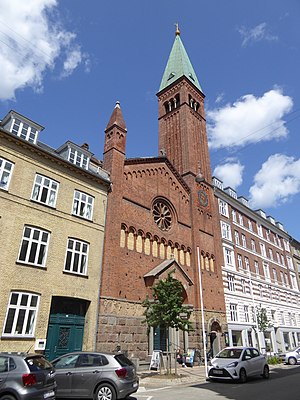
Nazaret Kirke
Nazaret Kirke
Nazaret Kirke ligger i Ryesgade på Østerbro i Københavns Kommune.